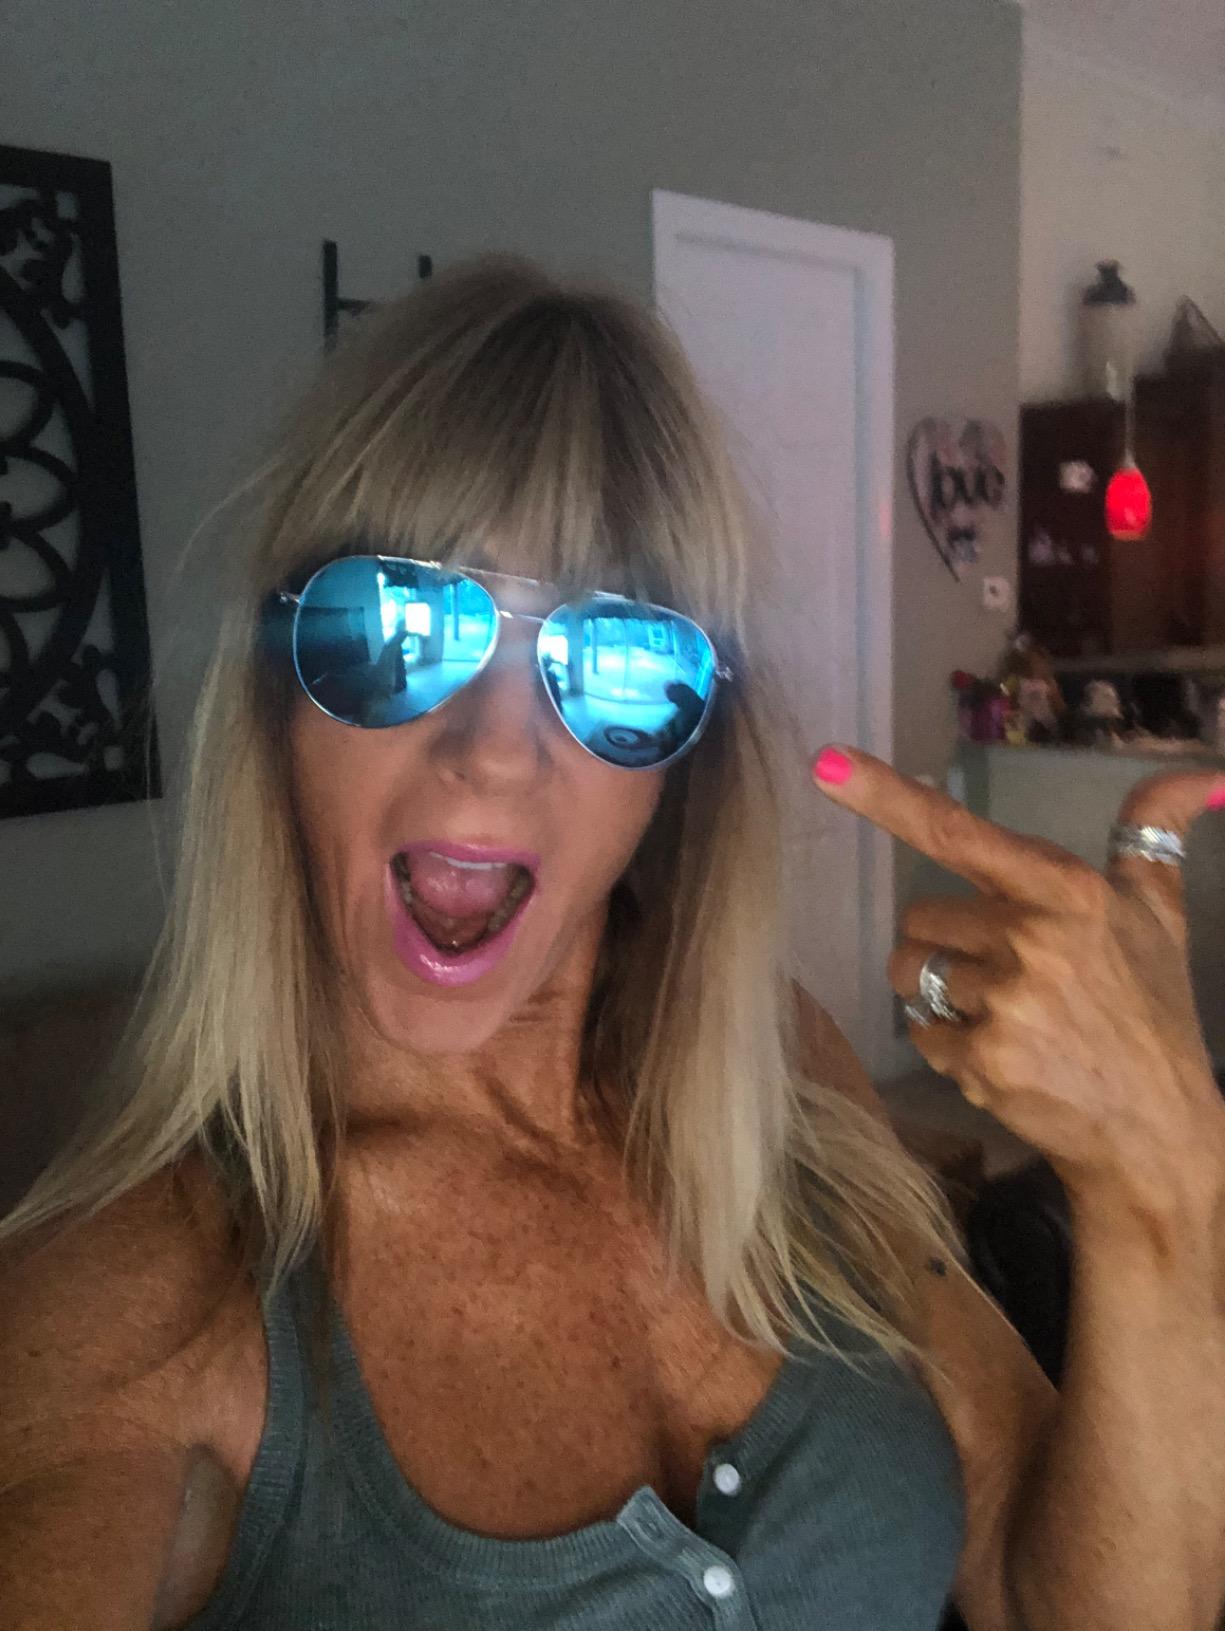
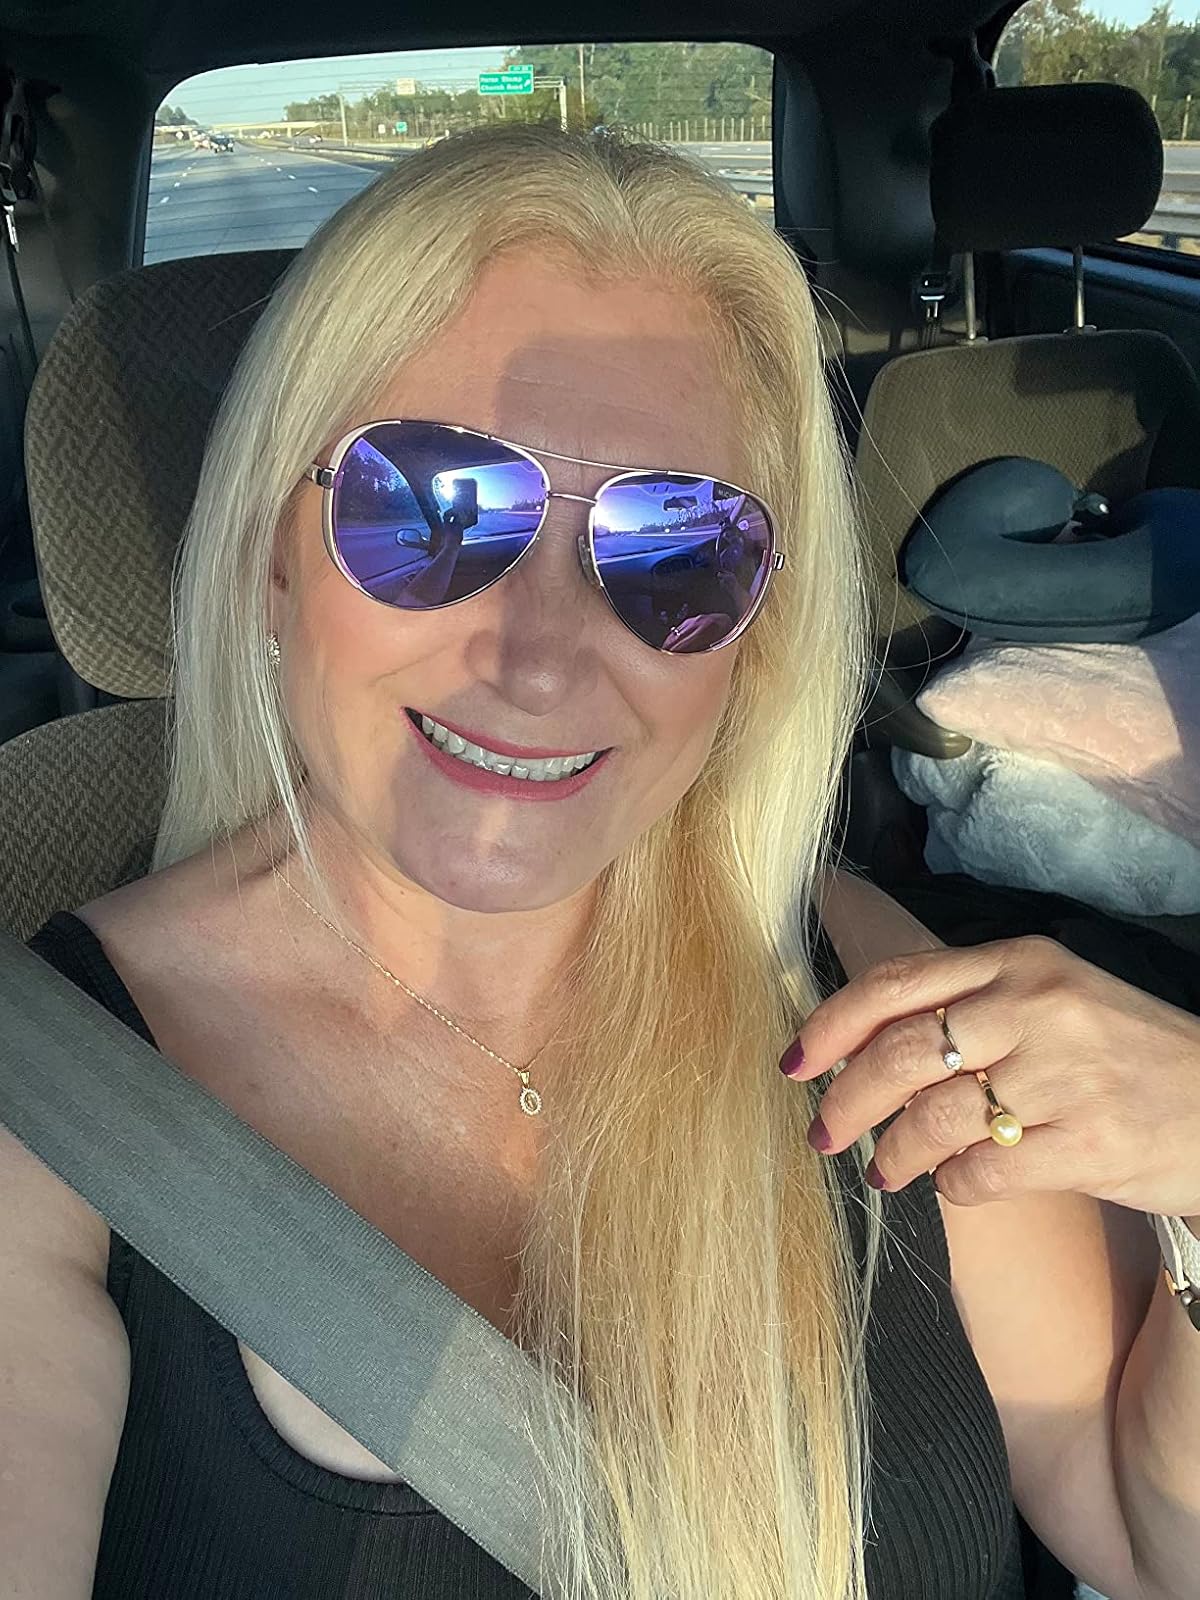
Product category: accessories_sunglasses
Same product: no